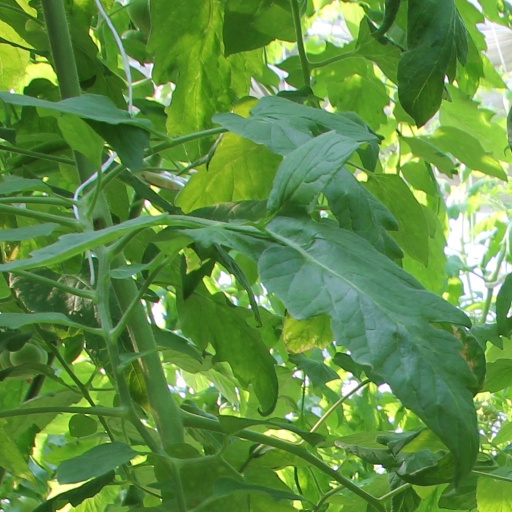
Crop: tomato